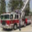
Label: truck